Bérault station

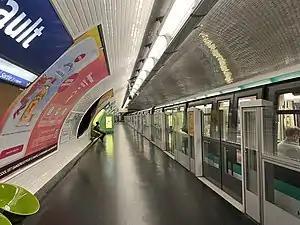
Platforms in 2022

Bérault is a station on line 1 of the Paris Métro, situated at the boundary between the communes of Saint-Mandé and Vincennes.